United Christian Party (United States)

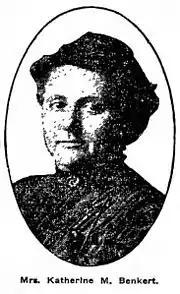
Katherine M. Benkert, wife of UCP National Chairman William Benkert, was Secretary of the party in 1909.

National Chairman William Rudolph Benkert issued a call for a "national convention" to be held May 1, 1909 at the Watch Tower in Rock Island, Illinois. This gathering was to be held "to confer with one another concerning the will and kingdom of God in earth, in behalf of humanity, as the assembly led by His Spirit, and governed by His command of love, may we see and act upon."